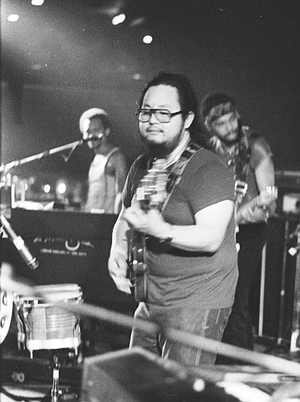
"The Upsetters est le nom du collectif de musiciens de Lee ""Scratch"" Perry de 1969 à 1979. Ce collectif l'accompagna en tournée en 1970, accompagna en studio les musiciens que Lee Perry produit durant cette période, le groupe de son studio le Black Ark.